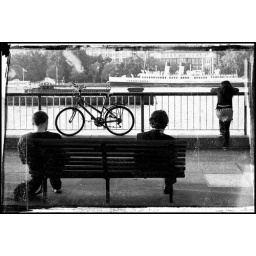
South Bank, near the market book